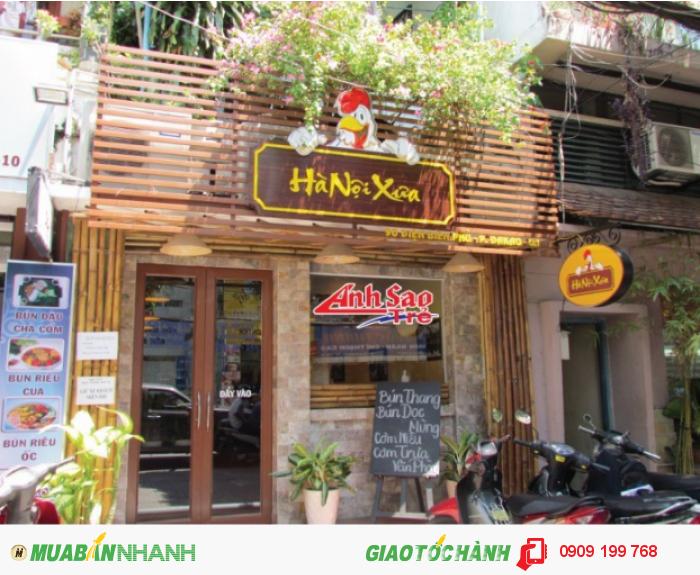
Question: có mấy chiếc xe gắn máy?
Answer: có bốn chiếc xe gắn máy